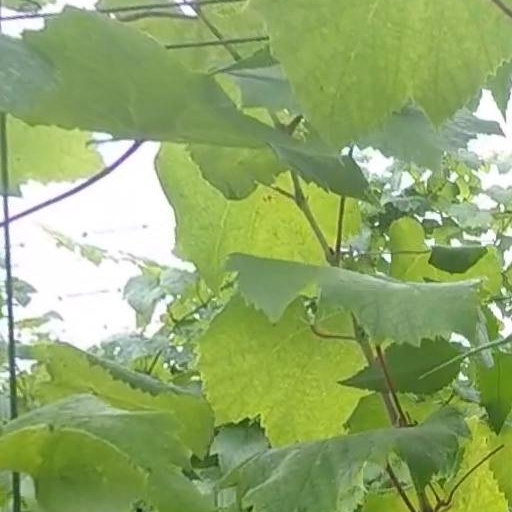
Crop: grape